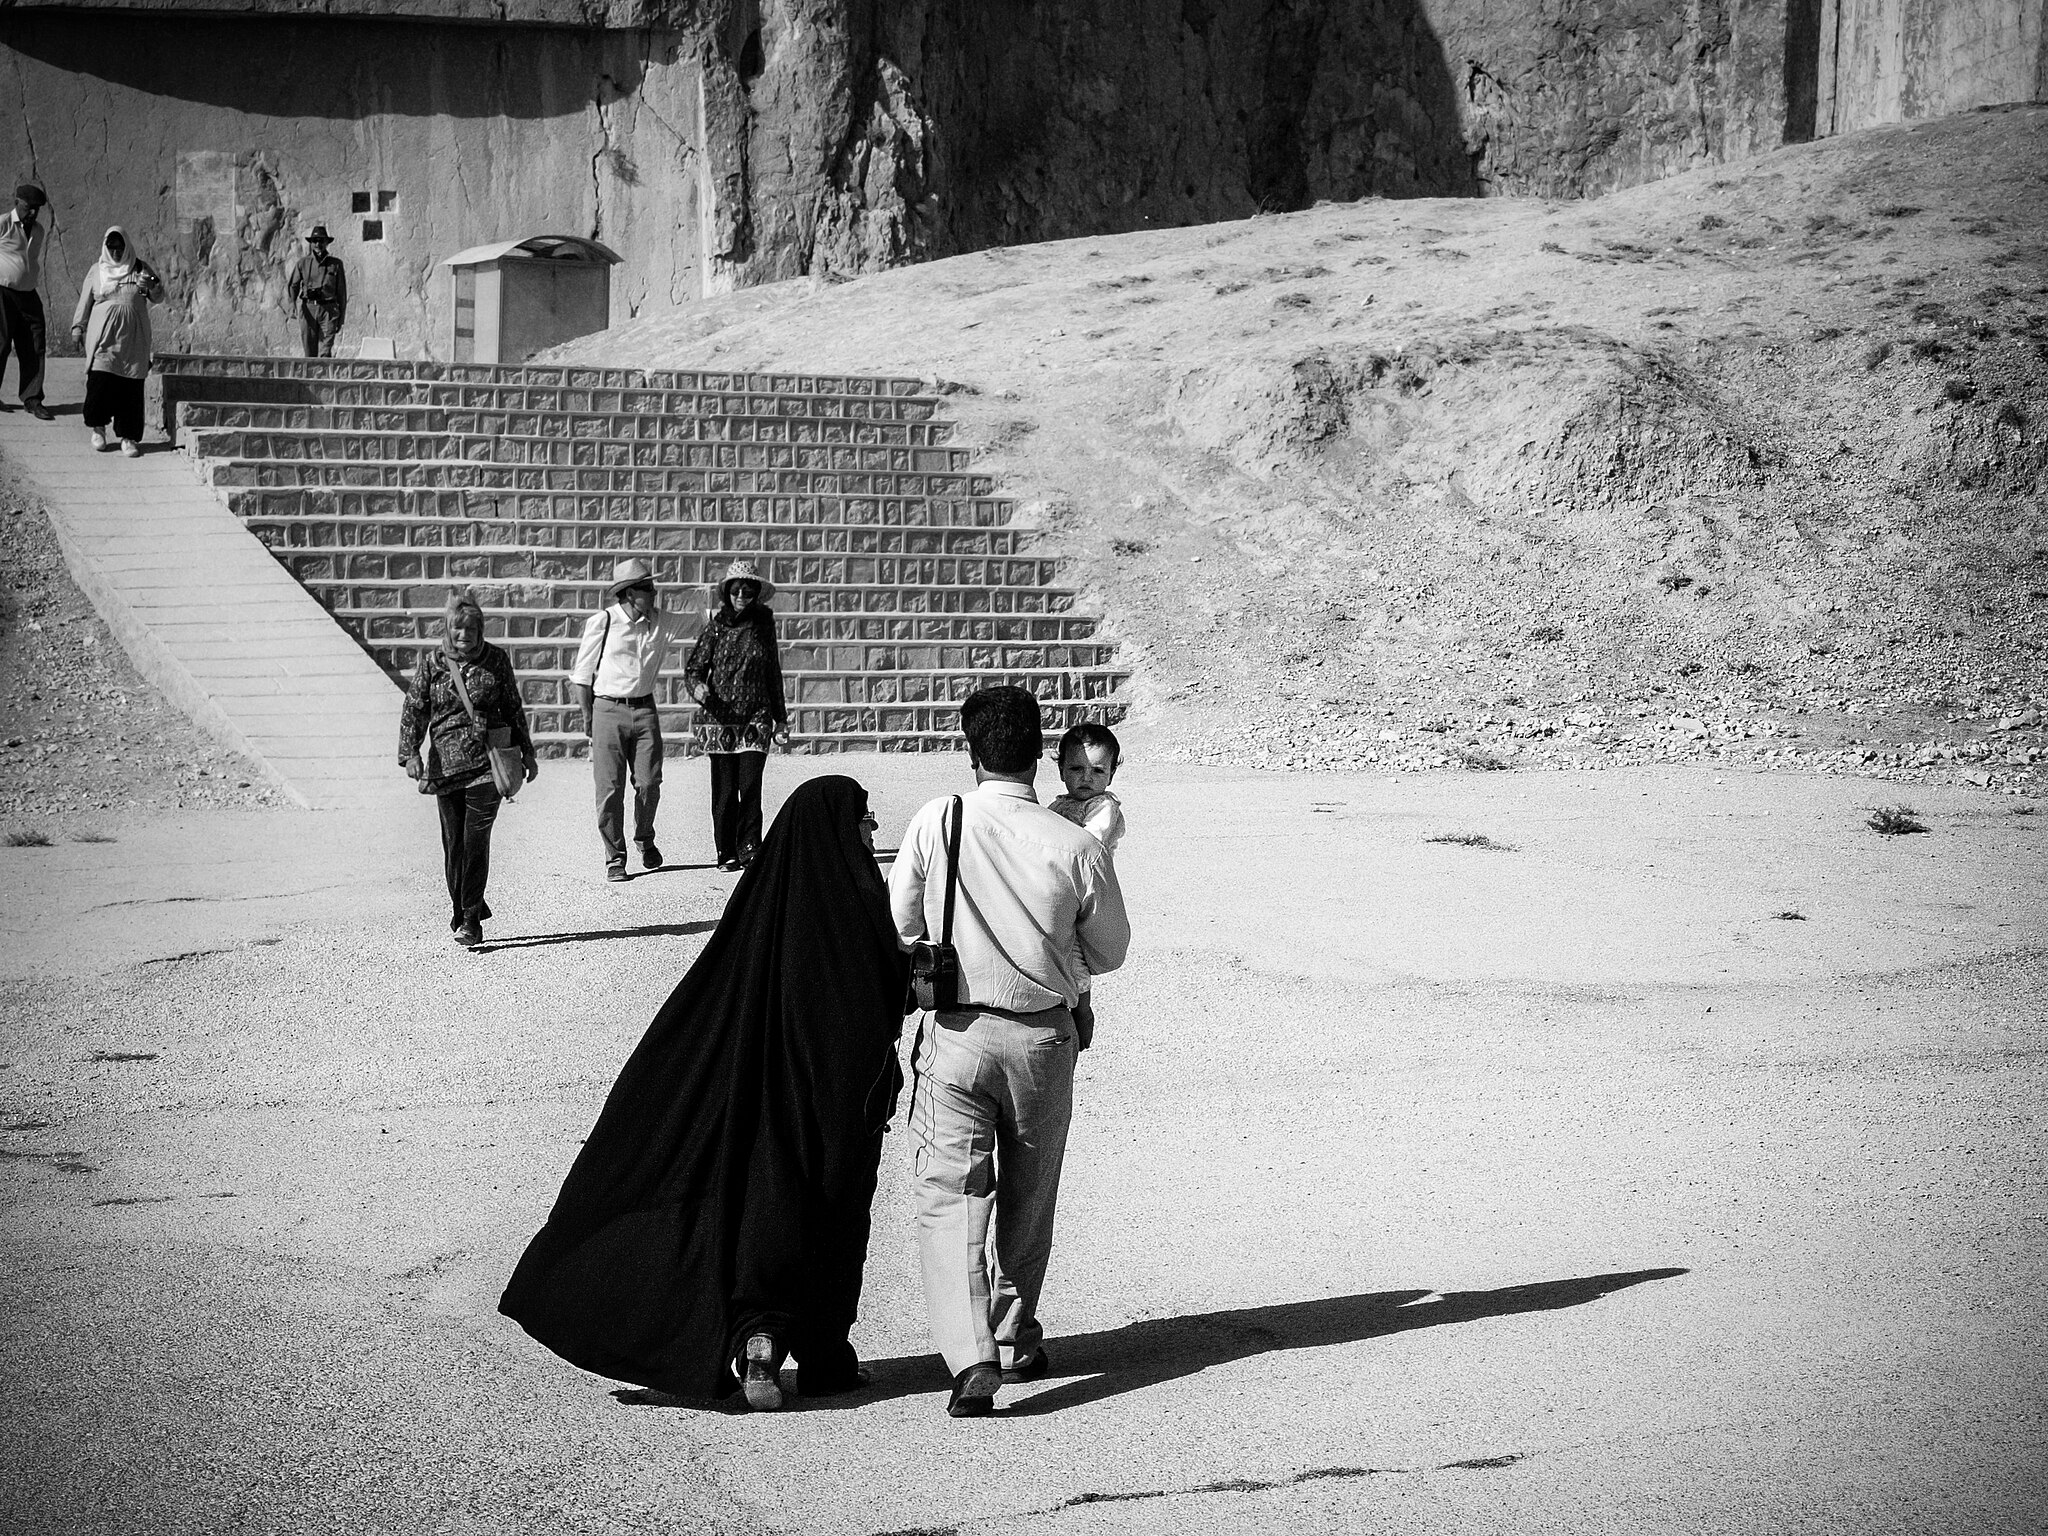
Title: Iranian family visiting Naqsh-e Rustam, Far sProvince, Iran (51178219697)
Description: Iranian family visiting Naqsh-e Rustam, Far sProvince, Iran
Date: 2008-10-15 03:49
Categories: Naqsh-e Rustam, Flickr images reviewed by FlickreviewR 2, Photographs by Julia Maudlin